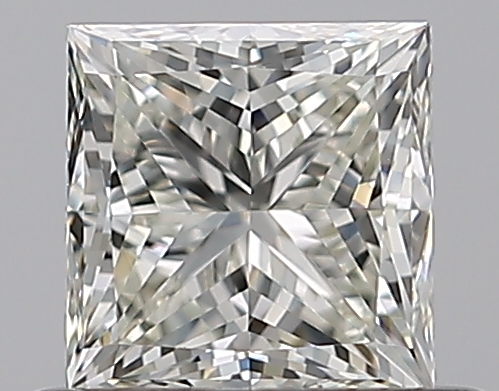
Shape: princess
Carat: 0.59
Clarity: VS1
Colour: K
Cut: VG
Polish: EX
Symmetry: VG
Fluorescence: N
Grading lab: GIA
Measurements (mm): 4.49 x 4.35 x 3.3